Tour of Norway

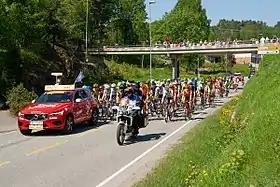
2018 Tour of Norway: Stage 1 Start in Svelvik

The Tour of Norway is a road bicycle race held annually in Norway. It is considered as a successor to the stage race Ringerike GP, which is now a one-day race. It was started in 2011 as a result of the heightened interest in cycling in Norway, mainly due to good results of professional cyclists Thor Hushovd and Edvald Boasson Hagen. The race is ranked 2.HC on the UCI Europe Tour, and is part of the new UCI ProSeries since 2020.